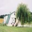
Label: willow_tree